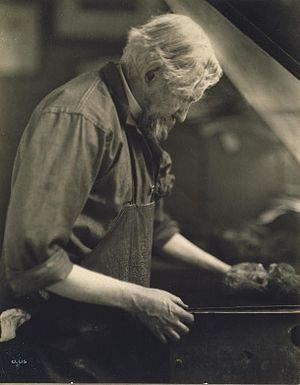
Joseph Pennell, né le 4 juillet 1857 à Philadelphie et mort le 4 avril 1926 à New York, est un illustrateur, graveur, lithographe et écrivain américain.